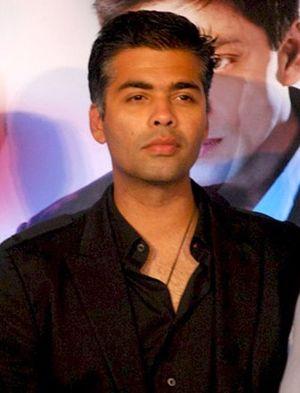
La culture en Inde est l'ensemble des éléments qui caractérise les peuples dans la nation indienne.
Karan Johar est un réalisateur, scénariste et producteur indien, né le 25 mai 1972. Directeur de Dharma Productions, fondé par son père, et réalisateur de blockbusters tels que Kuch Kuch Hota Hai et La Famille indienne, c'est l'un des jeunes cinéastes les plus en vue de Bollywood.